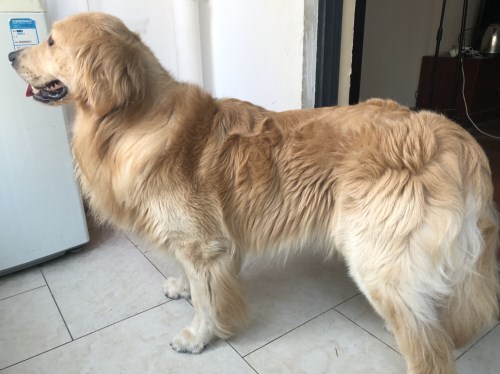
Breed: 5355-n000126-golden_retriever